Wykeham Forest

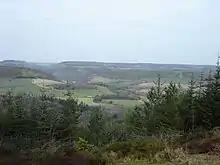
View from Highwood Brow Viewpoint

Some minor roads are present at the western end of the forest, and though logging tracks are present throughout, the eastern end is less accessible to vehicles, though footpaths are located throughout the forest. Many footpaths, including the Tabular Hills Walk, converge at Highwood Brow viewpoint at the northern end of the forest. Its elevated spot, with a gap in the trees, offers views across Troutsdale, the Hackness valley, and the River Derwent. Bicycling is also popular within the forest, or as a through route between Scarborough and nearby Dalby Forest.